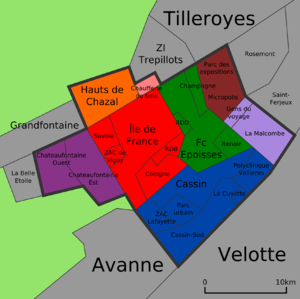
Carte de Planoise à Besançon (Doubs)
Planoise est l'un des quatorze quartiers de Besançon. Situé au sud-ouest de la ville, il est au cœur d’un site de 3,5 km² ceinturé par quatre forêts et deux collines, à environ 2 km du Doubs et 3,5 km du centre-ville. Il est limitrophe des Tilleroyes, de Saint-Ferjeux, et de Velotte au nord et à l’est, ainsi que des communes d'Avanne-Aveney, Grandfontaine-la Belle Étoile, et Franois au sud et à l’ouest. Le secteur est bien desservi par les transports en commun grâce au tramway et à plusieurs lignes de bus Ginko et d'agglomération, et se trouve également à un carrefour routier avec la rue de Dole/R.N.73 et la R.N.57. Il faisait administrativement partie du canton de Besançon-Planoise jusqu’en 2014 mais est désormais associé à celui de Besançon-1, relevant de la ville de Besançon pour tout le reste de son administration et de sa gestion.